Vecdi Gönül

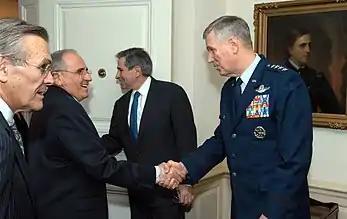
Vecdi Gonul with U.S. Chairman of the Joint Chiefs of Staff Gen. Richard B. Myers and U.S. Secretary of Defense Donald Rumsfeld during Gonul visit to The Pentagon on 18 March 2003.

Gönül was born in Erzincan. His father, Saffet, was a teacher in military high schools. His mother's name was Lütfiye. He graduated in political science from Ankara University in 1960 and returned to Erzincan as a civil servant. He completed a master's degree in Public Administration at the University of Southern California and then returned to a career in public administration in Turkey, eventually becoming Chief of the Directorate of General Security (October 1977 - February 1978) and then governor of Kocaeli, Ankara (during the 1980 Turkish coup d'état) and Istanbul provinces. In the mid-1980s he was governor of Izmir where he is remembered for a large project of road-building and the construction of Adnan Menderes Airport. Gönül eventually became president of the Public Spending Authority (Sayıştay), the country's highest authority on public finance.